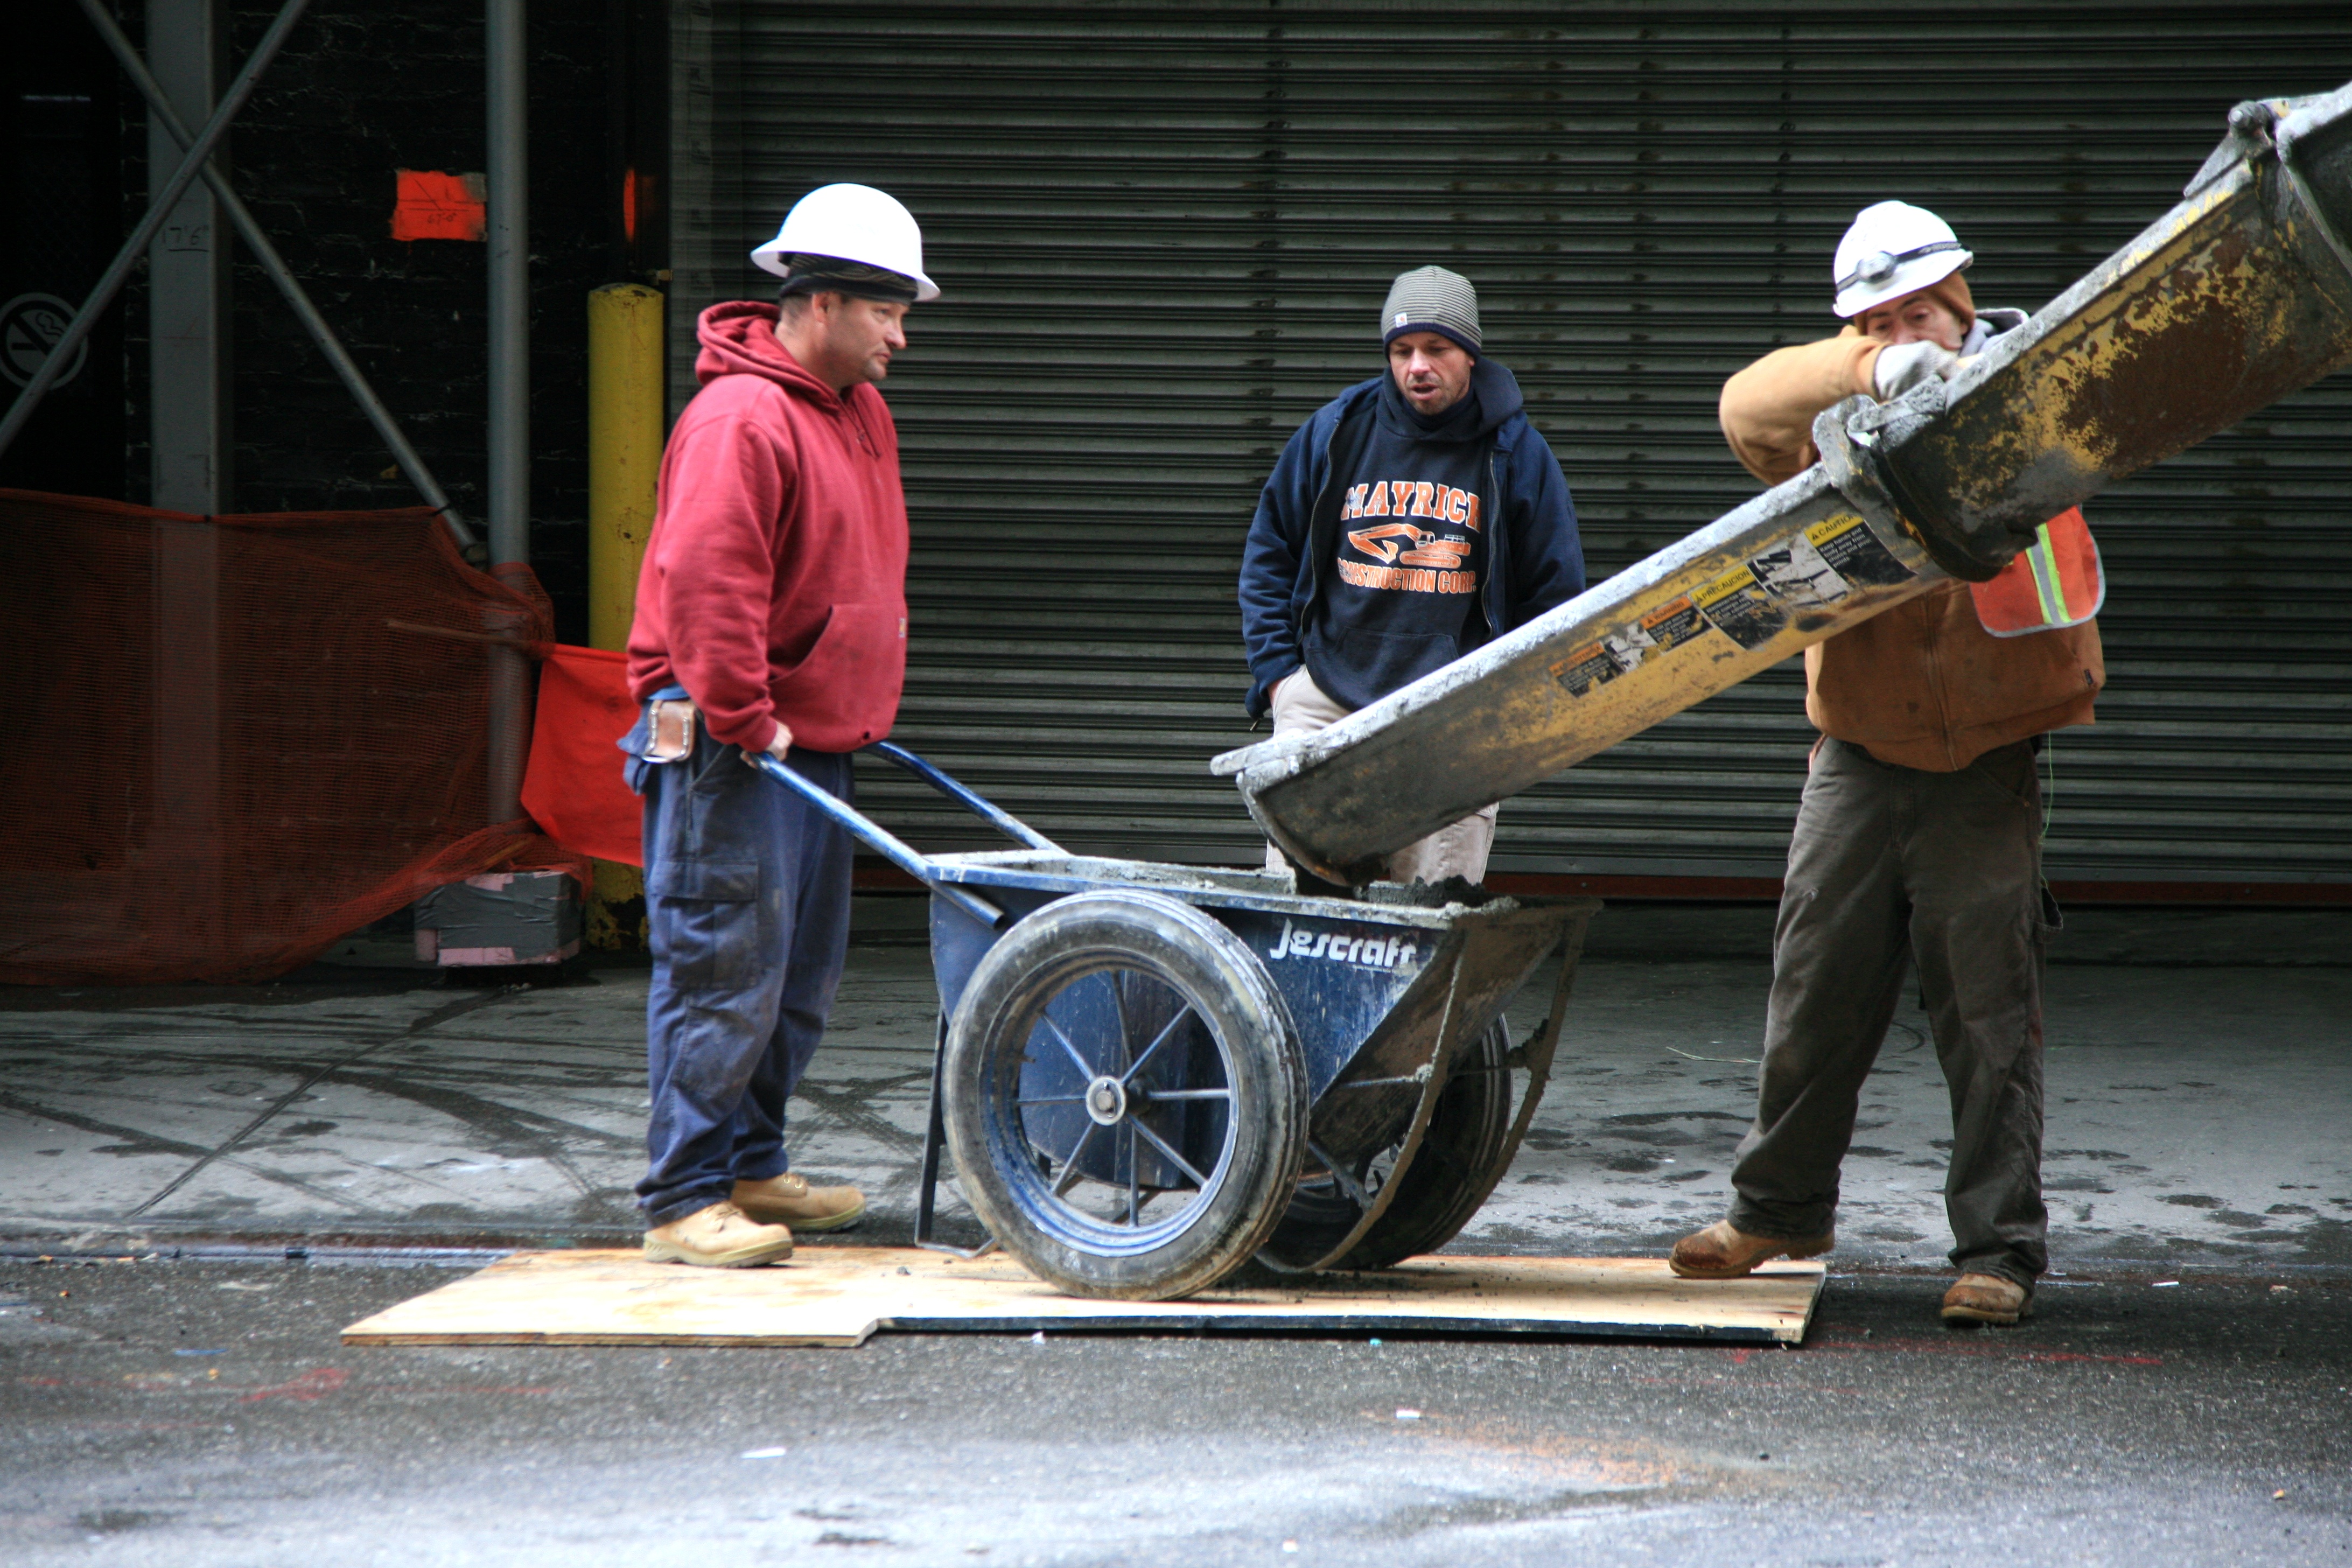
manhattan, vehicle, nyc, concrete, worker, newyork, newyorkcity, ny, midtown, selection, midtowneast